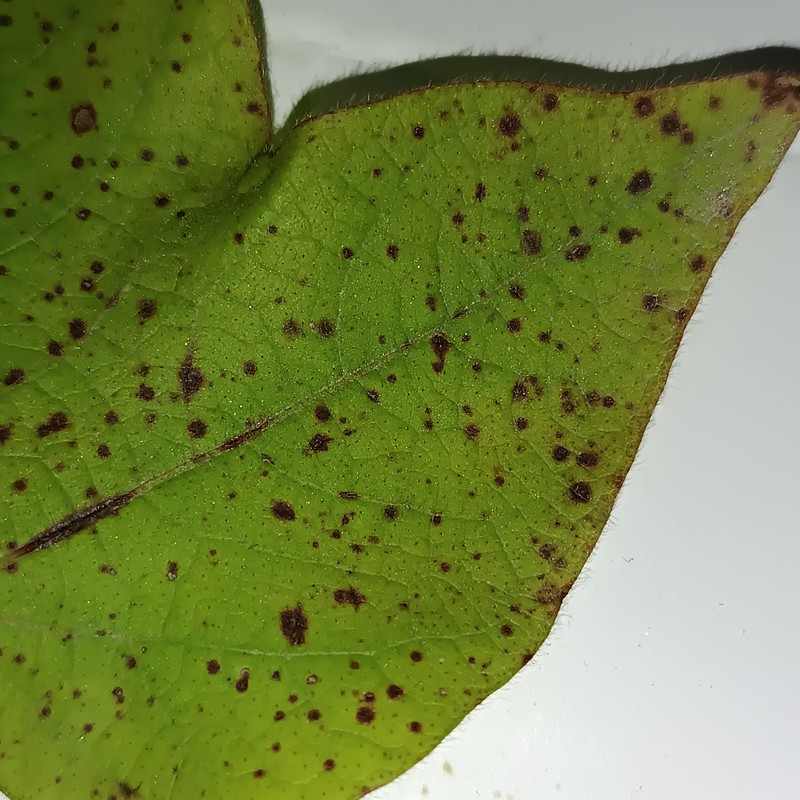
Label: Bacterial Blight